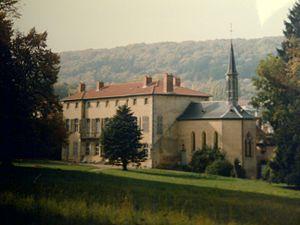
Houdemont est une commune française située dans le département de Meurthe-et-Moselle, en région Grand Est.